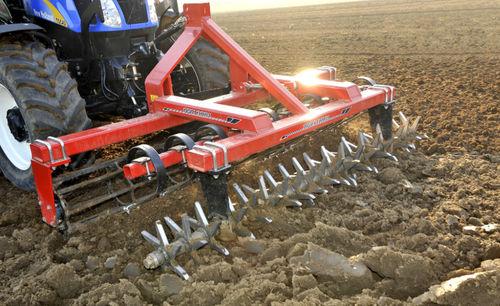
Trekta imefunga mashine kubwa ya kulimia yenye rangi nyekundu inayoendelea kuchimba udongo kwa nguvu katika eneo la shamba lililo wazi, sehemu zake zinazozunguka ardhini zinakata udongo kwa kasi huku nyuma ikiacha mistari iliyonyooka tayari kwa kupandwa; Mashine hii ya kisasa hurahisisha maandalizi ya shamba, huokoa muda mwingi na kuongeza ufanisi katika kilimo cha kisasa.